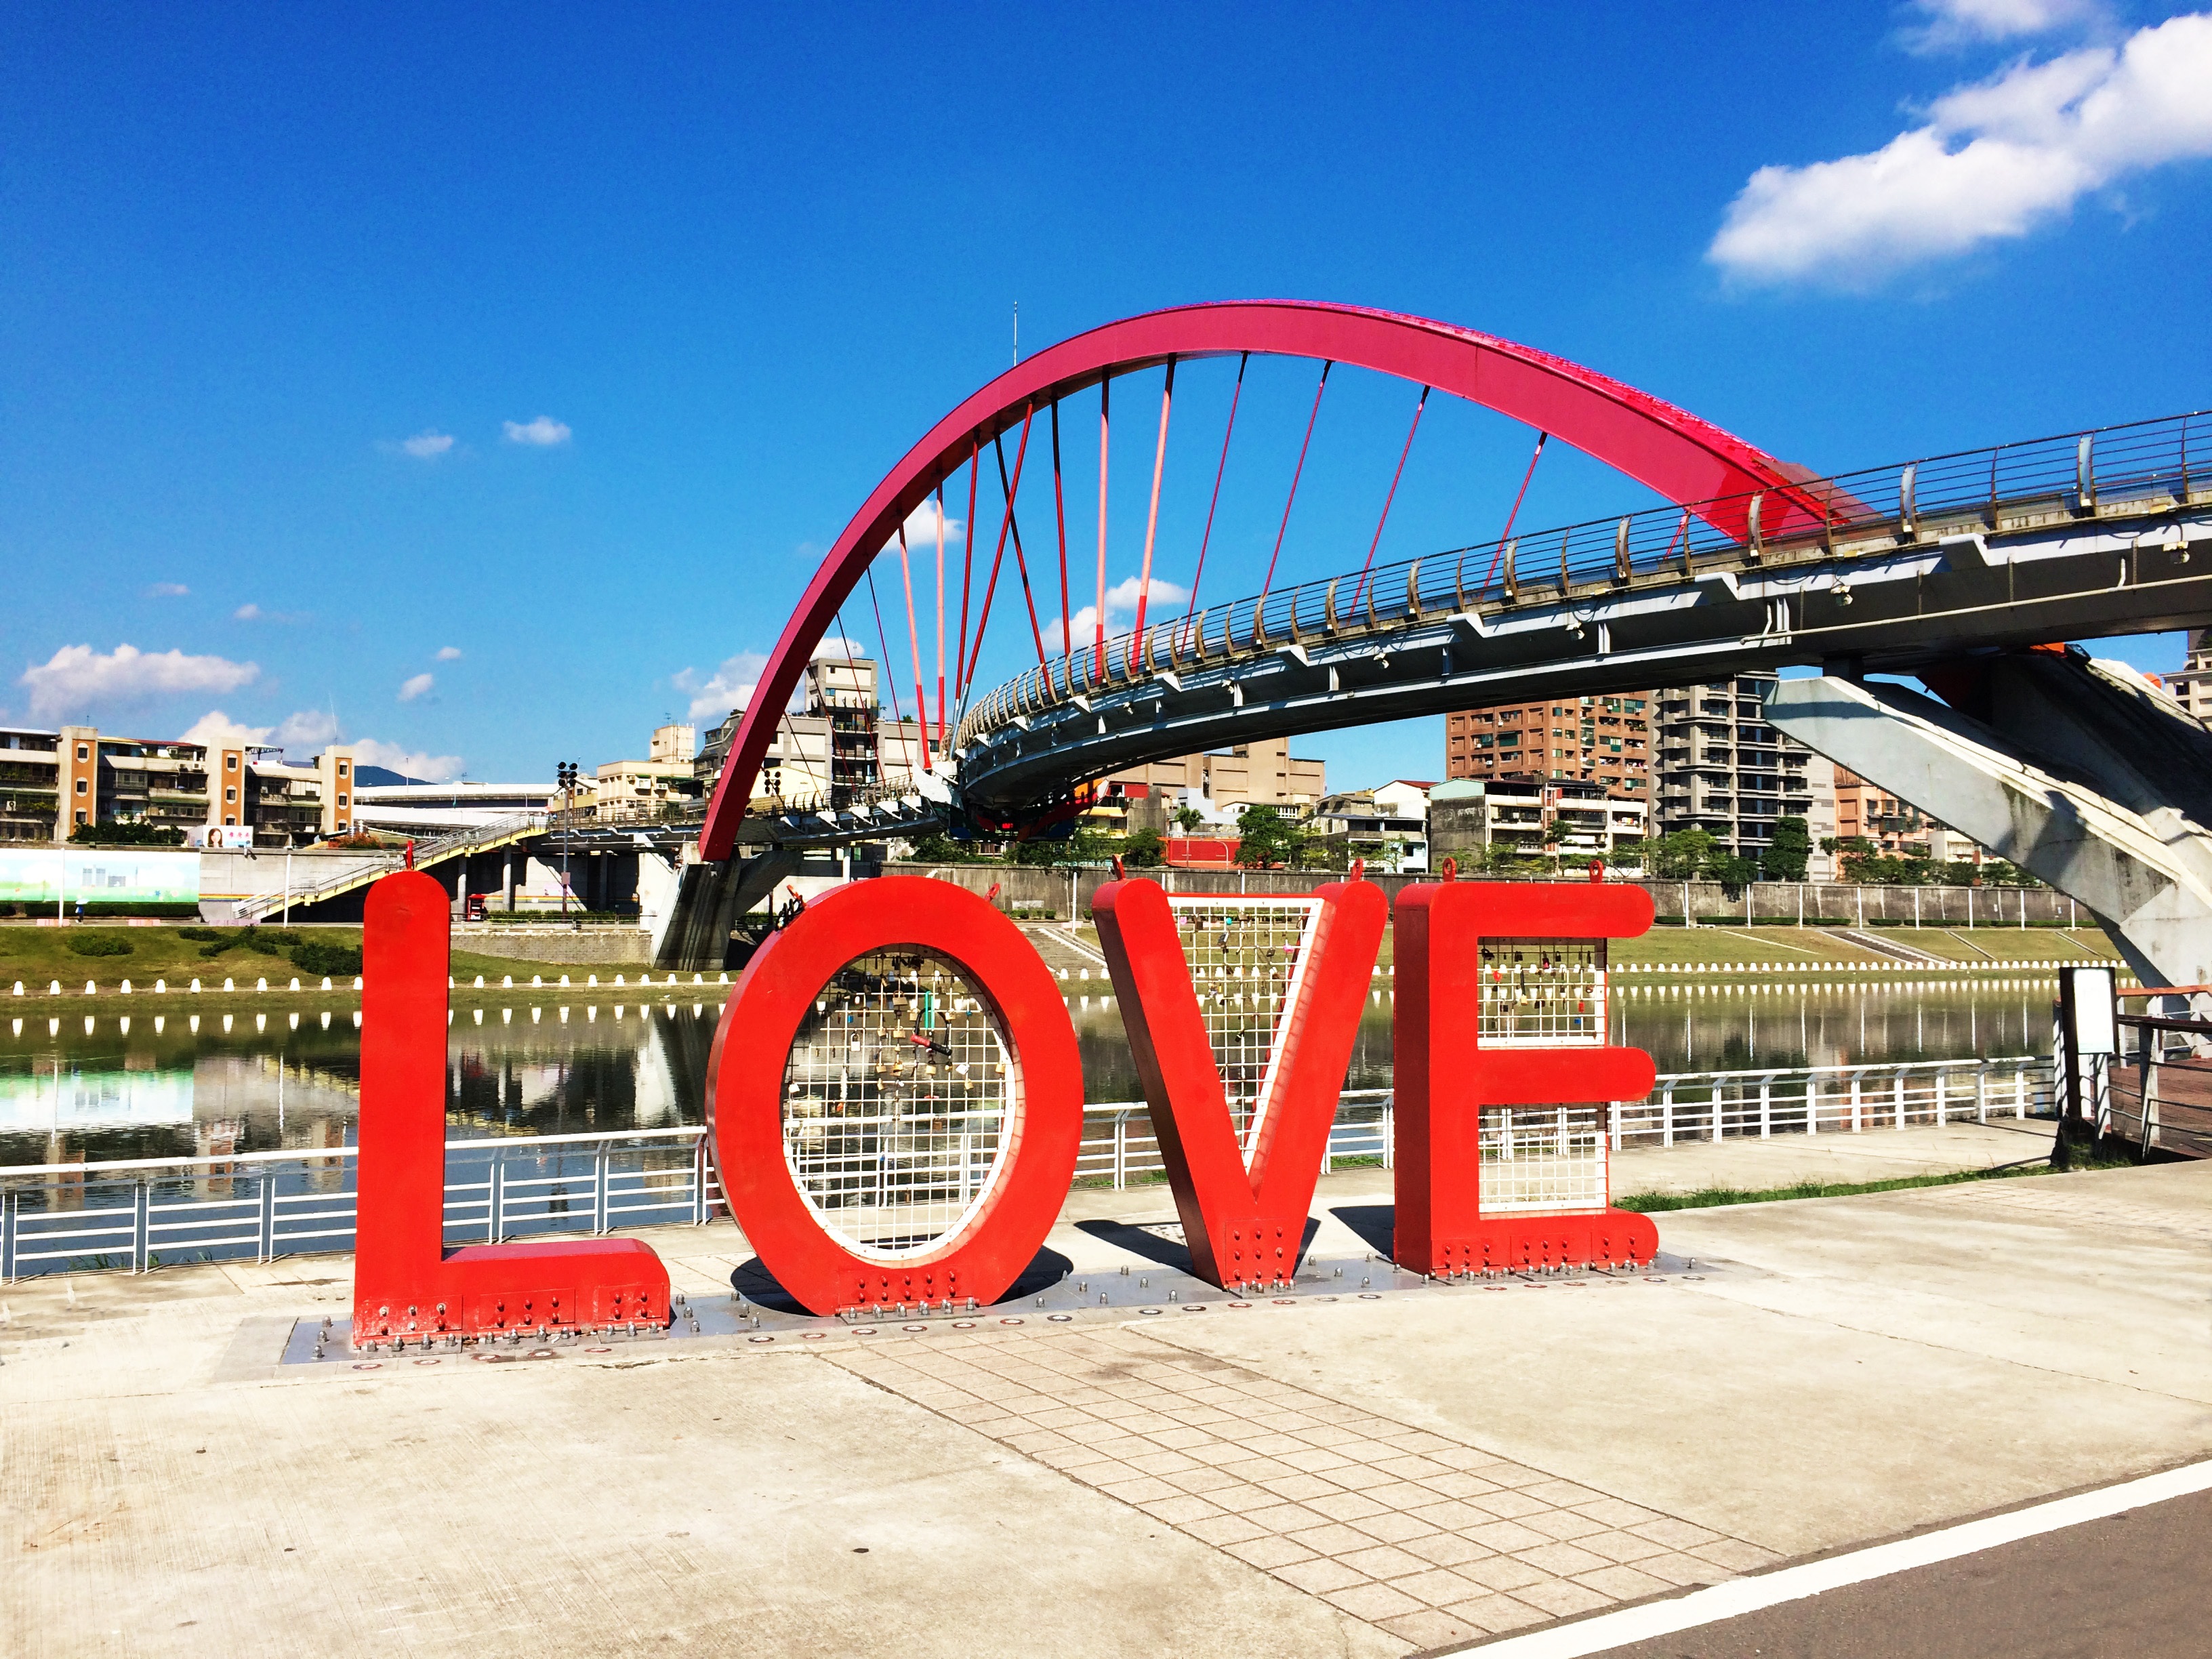
boardwalk, bridge, walkway, transport, love, amusement park, park, public transport, race track, taipei, taiwan, drawbridge, wikiproject taiwan, outdoor recreation, rainbow riverside park, nonbuilding structure, sport venue